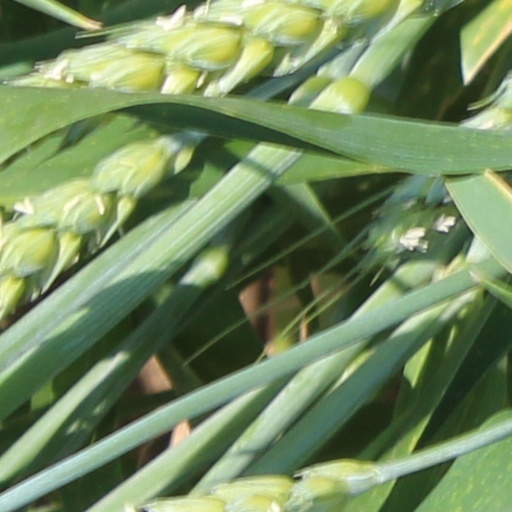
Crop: wheat